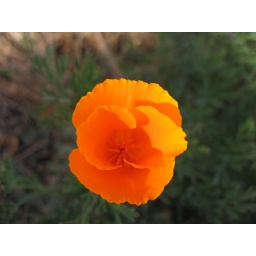
we saw this flower at the top of a hill in town and Justin took this picture